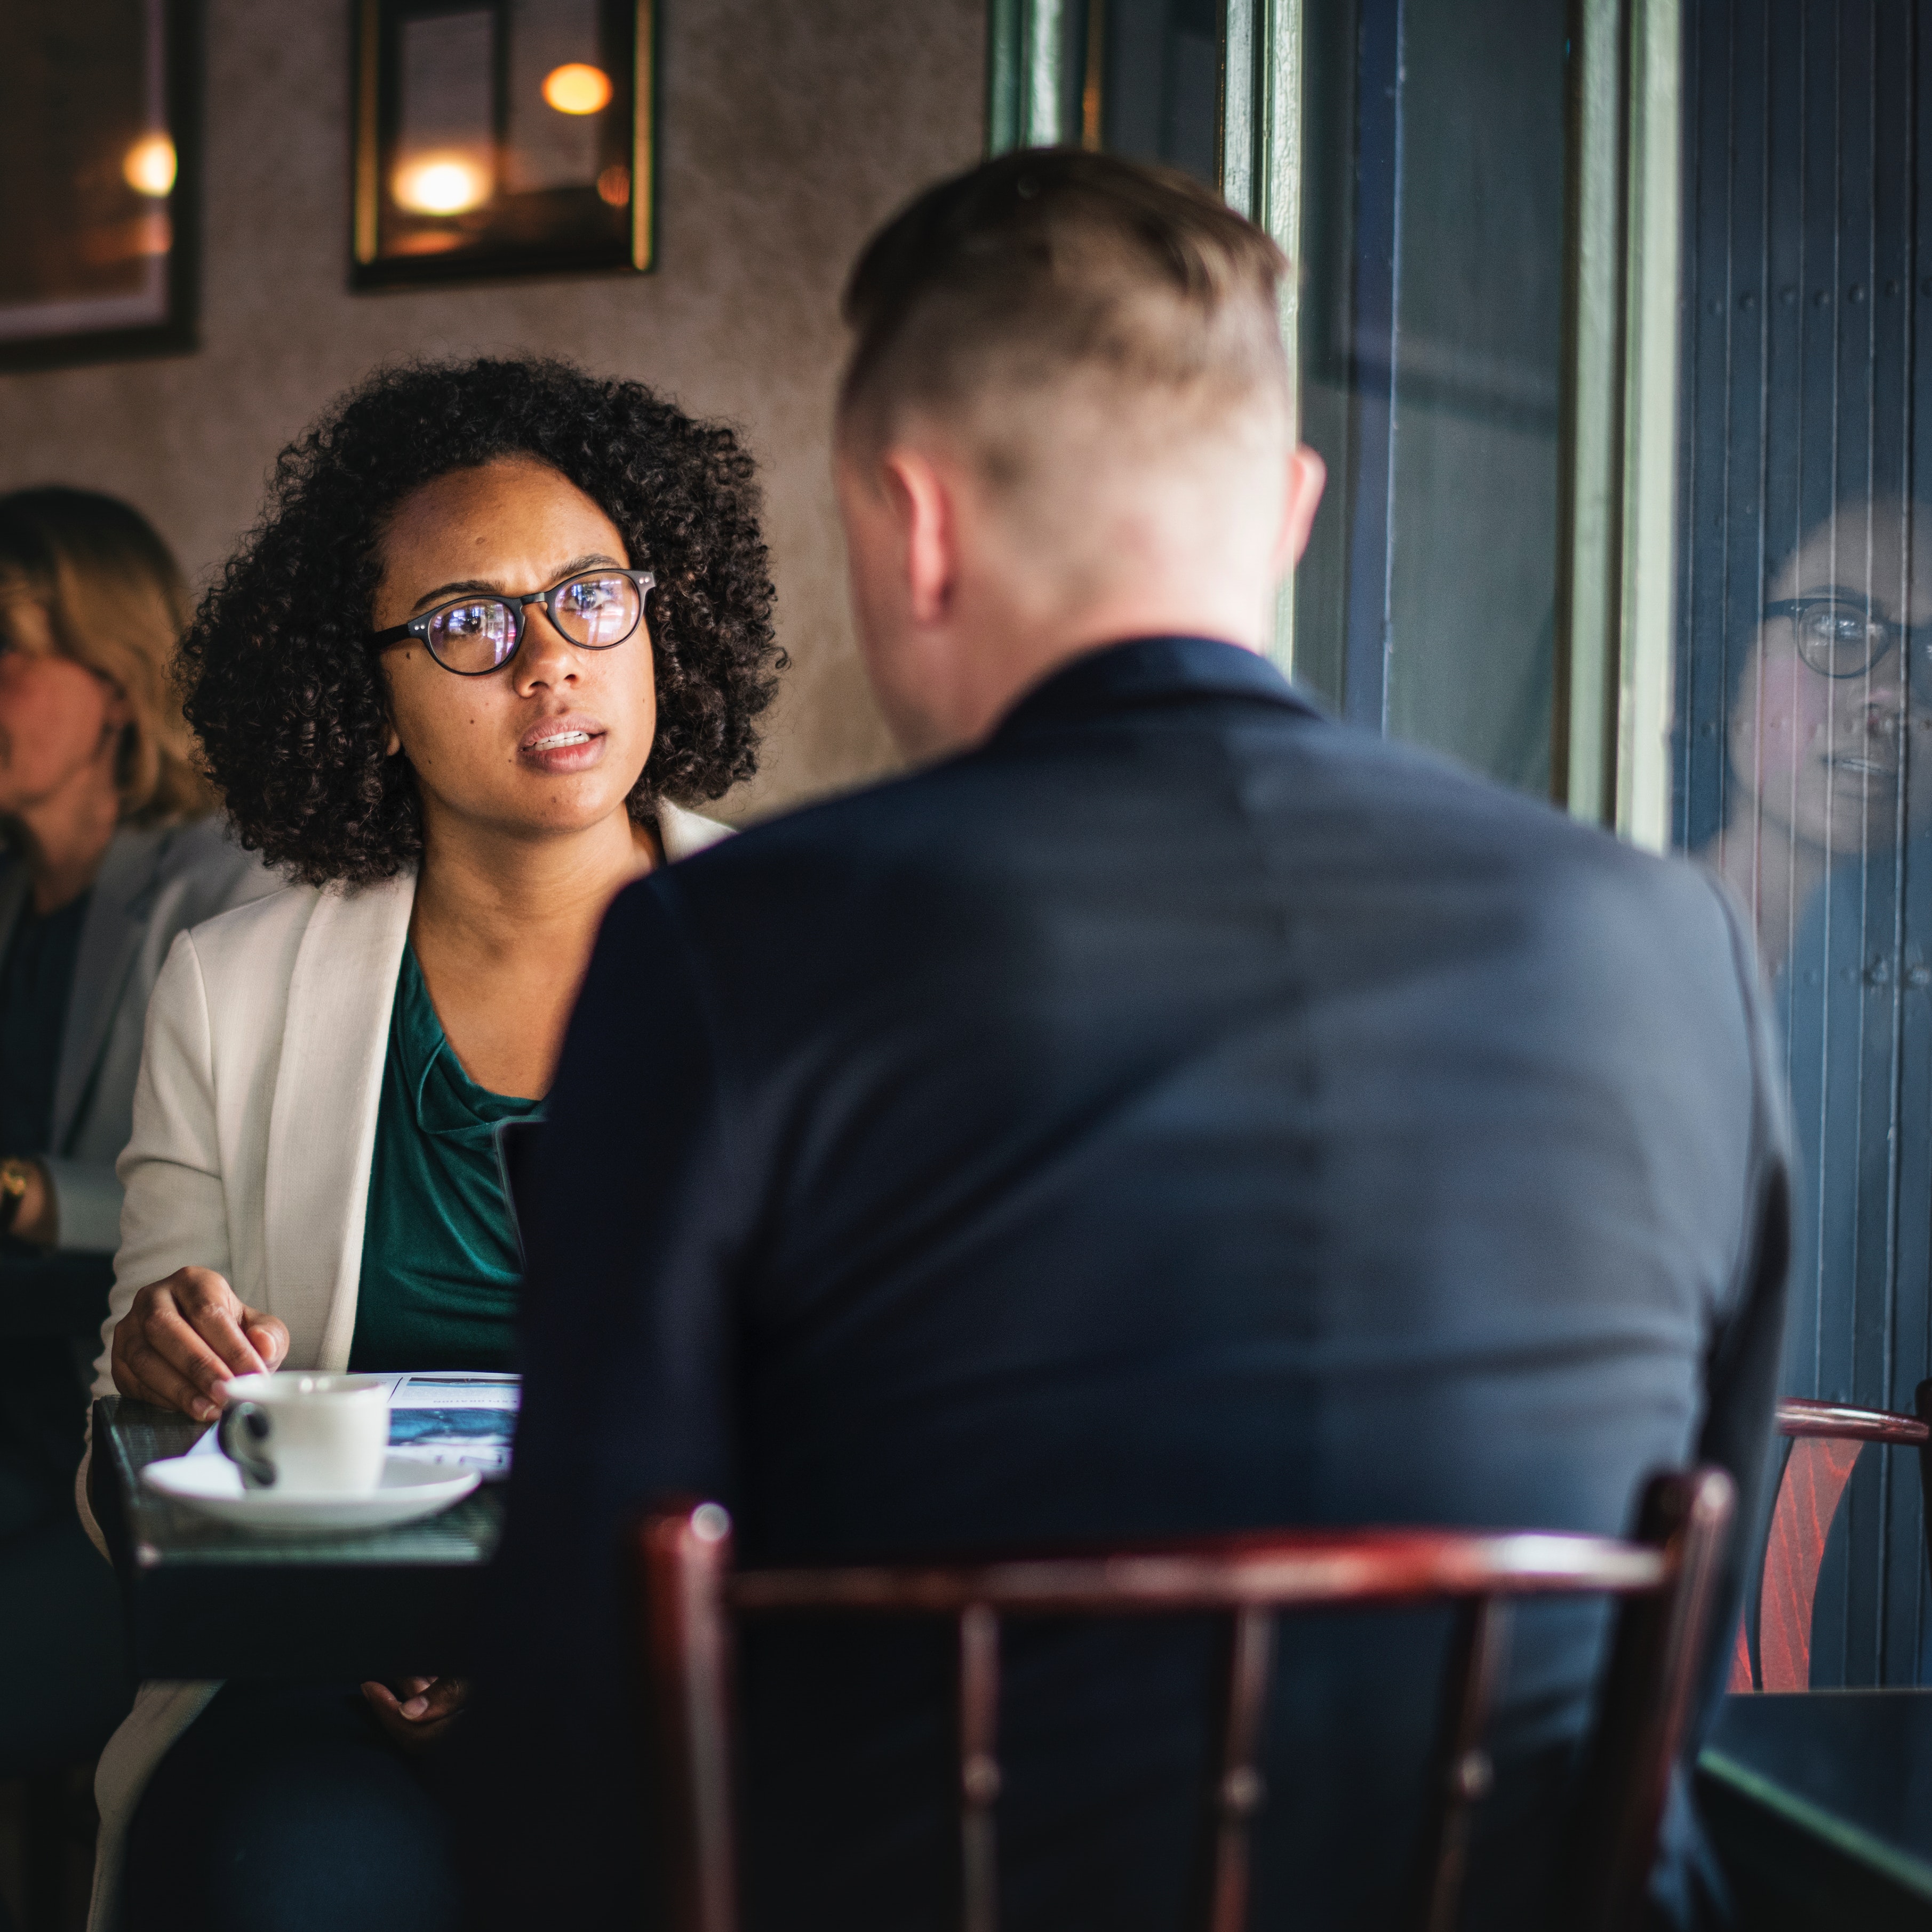
event, glasses, fun, vision care, suit, official, communication, girl